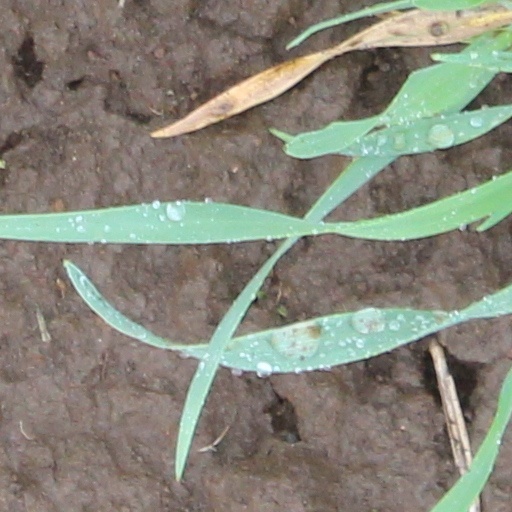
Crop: wheat